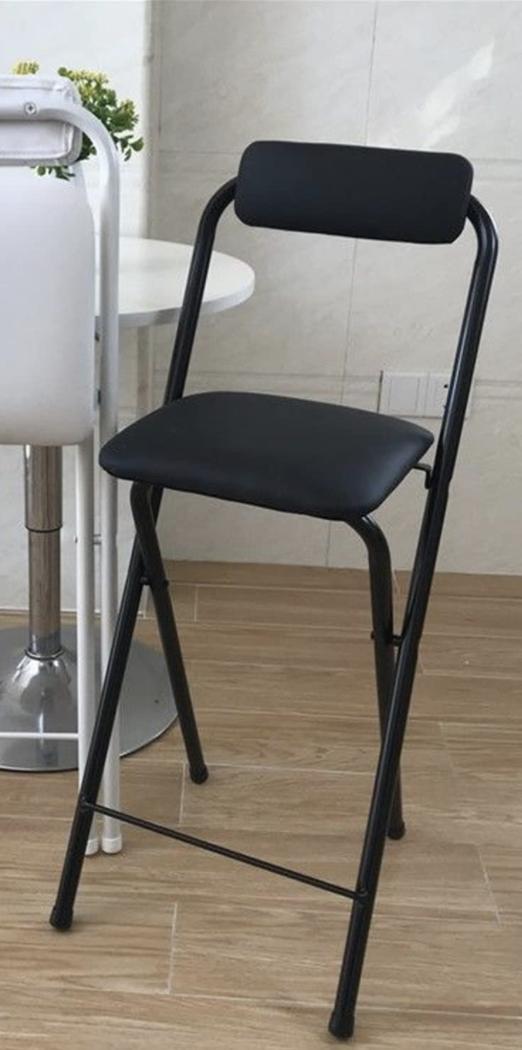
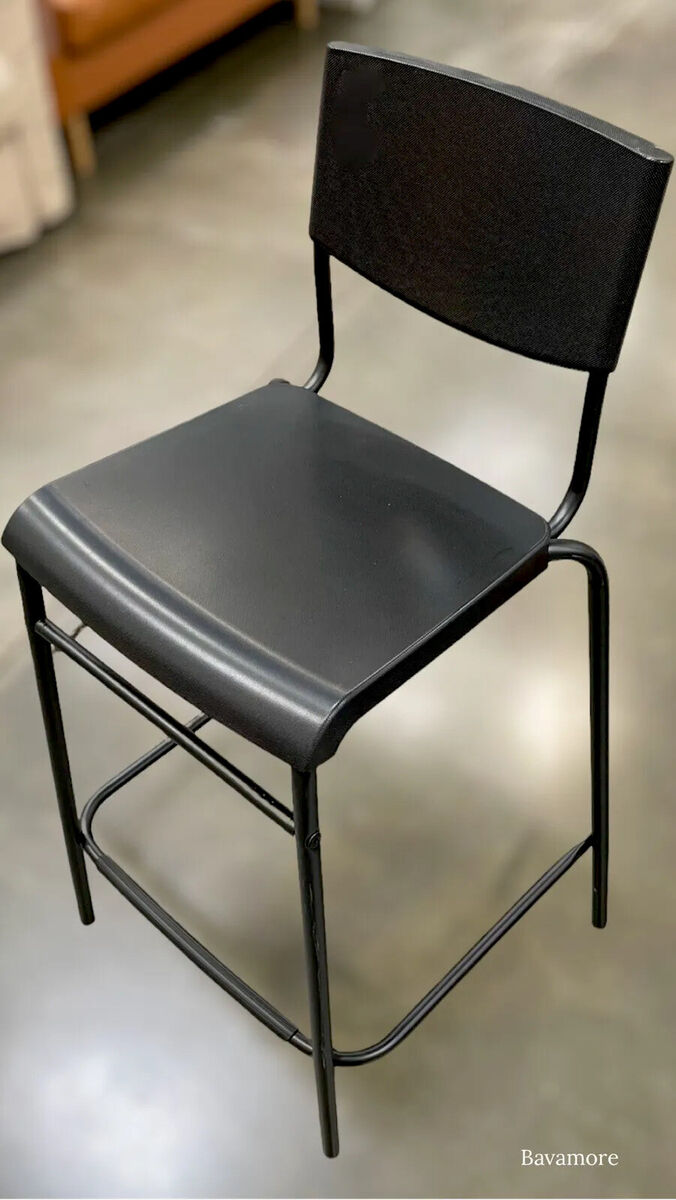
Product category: stool
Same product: no